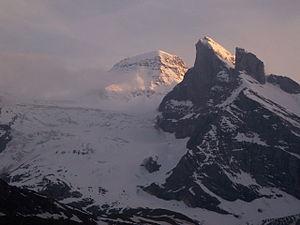
Le Tschingelhorn est un sommet des Alpes bernoises en Suisse. Il culmine à 3 557 mètres d'altitude.